Kalpana 2

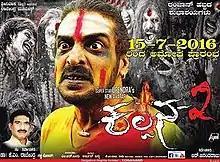
Poster

Kalpana 2 is a 2016 Indian Kannada-language horror comedy film directed by R. Anantha Raju and produced by Dr. Rajendra, Shilpa Srinivas and Swamee. It is the second installment after "Kalpana" and is a remake of the Tamil film "Kanchana 2". The film features Upendra, Priyamani and Avantika Shetty in the lead roles. The film's musical score is by Arjun Janya.